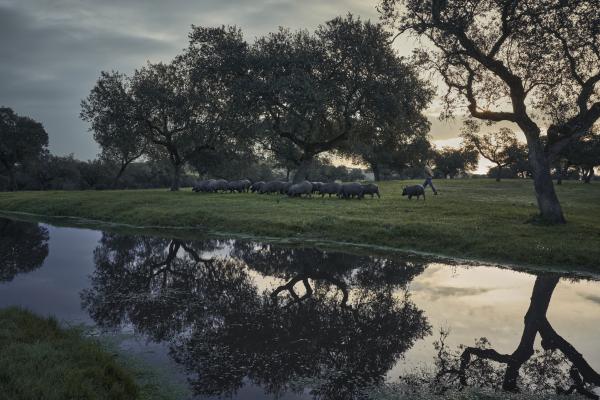
onvertido en icono gastronómico europeo, el Jamón Ibérico ha traspasado los límites de la gastronomía para convertirse en todo un emblema cultural de la Dieta Mediterránea; un producto que despierta el interés por nuestro modo de vida y costumbres, así como por conocer una cultura gastronómica digna de ser declarada de interés cultural.Un minucioso, tradicional, natural y largo proceso de elaboración que culmina con el disfrute sensorial de un producto único. Para apreciar los matices dulces, salados y curados del Jamón Ibérico y gozar al máximo de esa explosión de sabor tan característica en nuestro paladar, debemos utilizar todos los sentidos: vista, tacto, olfato, gusto…Así surge el proyecto internacional “Jamones Ibéricos de España, Embajadores de Europa en el Mundo”. Una campaña emocional que impulsa ASICI, con el apoyo de la Unión Europea, con la que se persigue estimular al mundo entero para que despierte su Sentido Ibérico y se deleite con el sabor inconfundible de este producto gourmet único en el mundo.